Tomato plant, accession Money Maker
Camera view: horizontal (90 deg, fisheye); turntable rotation: 0 degrees
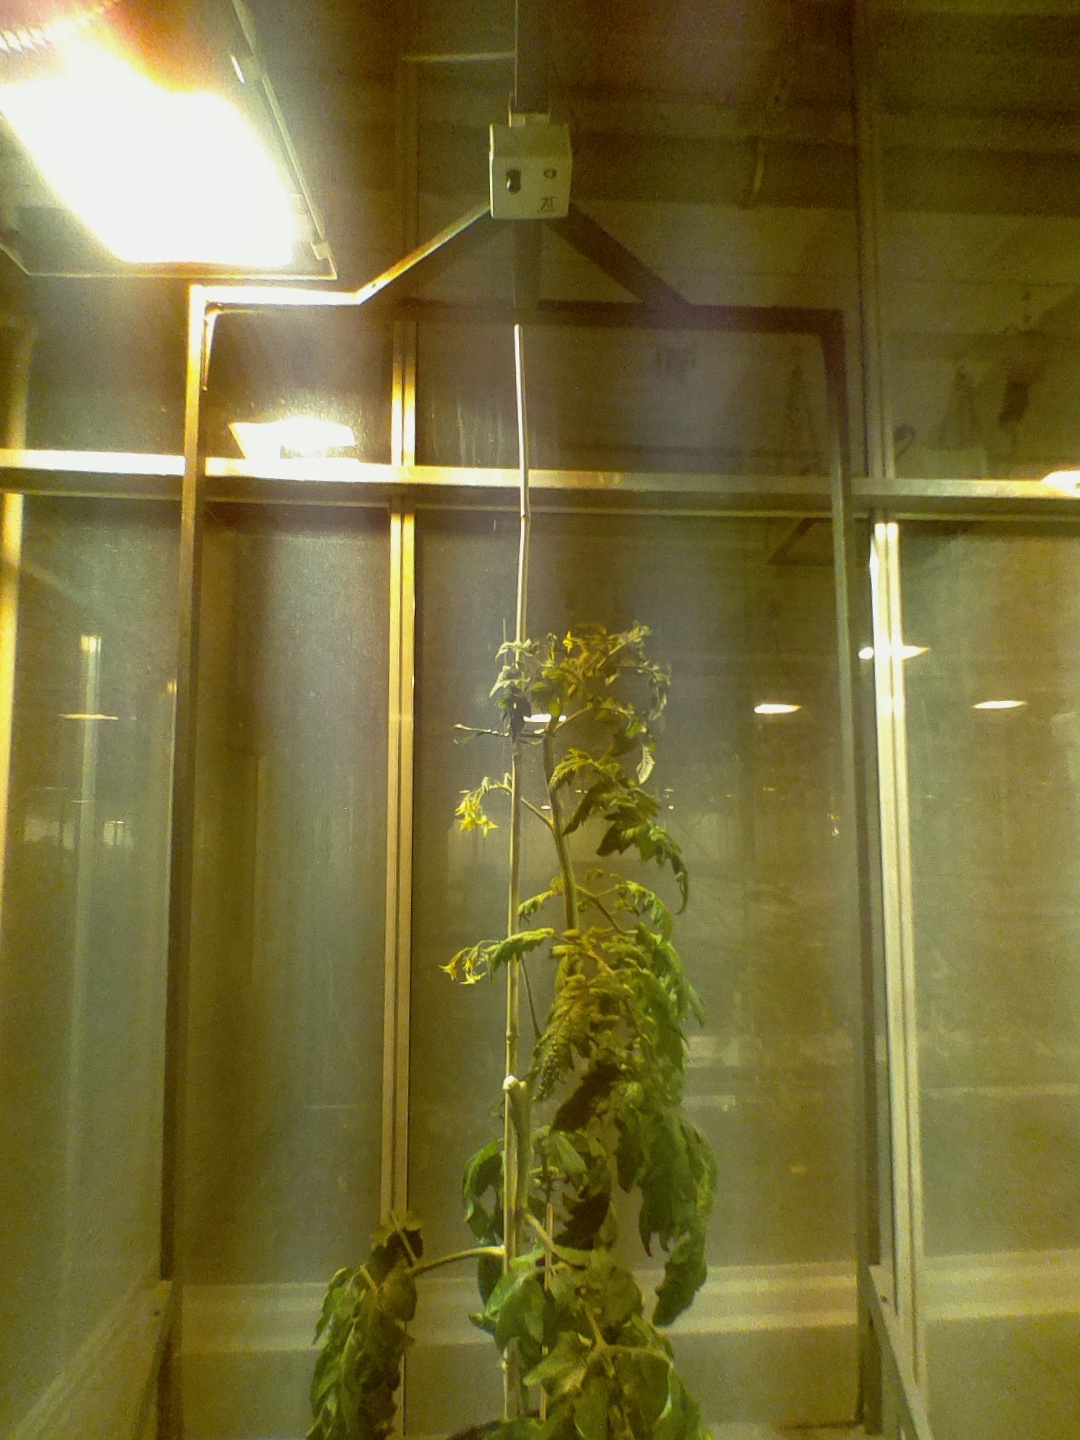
BBCH growth stage 69: End of flowering, 90%-100% of flowers open, more petals falling